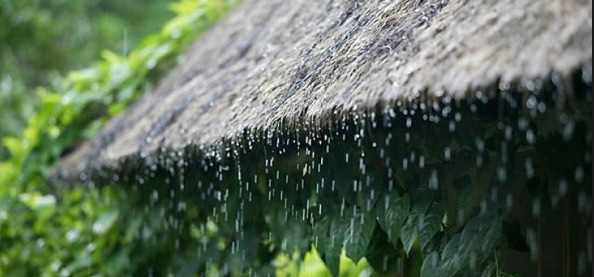
Weather: rain or strom